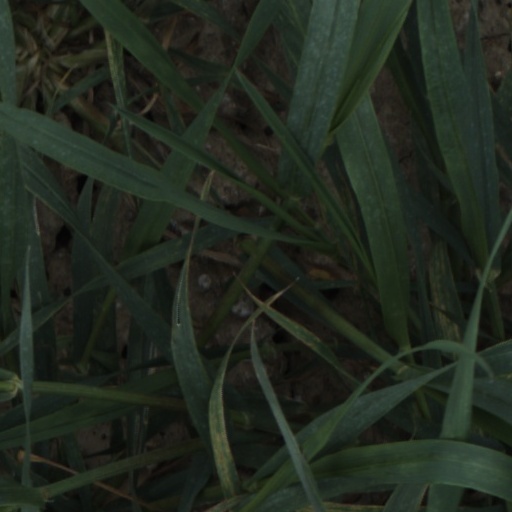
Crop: wheat